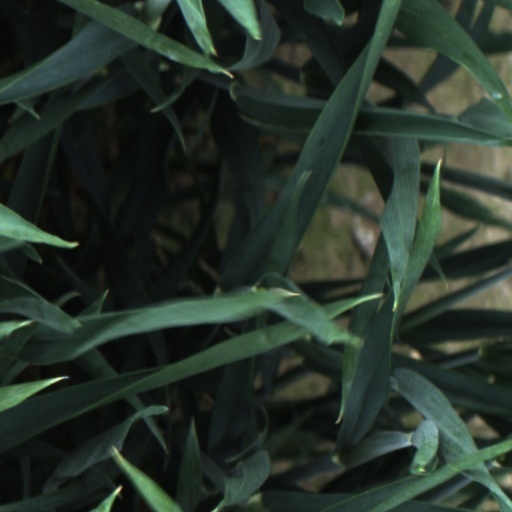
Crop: wheat